Shenmu–Yan'an railway

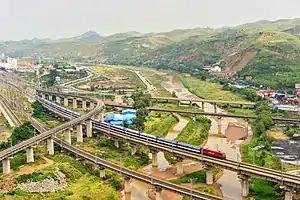
The Shenmu–Yan'an railway along the Wuding River in Suide, Shaanxi Province at the junction with the Taiyuan–Zhongwei–Yinchuan railway

The Shenmu–Yan'an railway or Shenyan railway, is a railroad in Shaanxi Province of China between Shenmu and Yan'an. The line is long and was built completed in 2001. Major cities and towns along route include Shenmu, Yulin, Hengshan, Mizhi, Suide, Zizhou, Qingjian, Zichang County, Baota, and Yan'an.